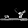
Label: Sandal